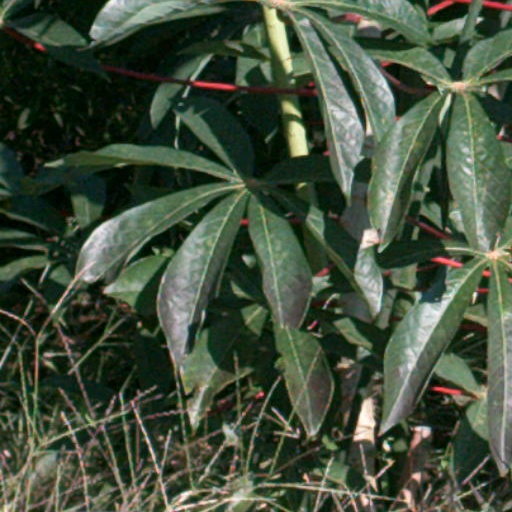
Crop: cassava